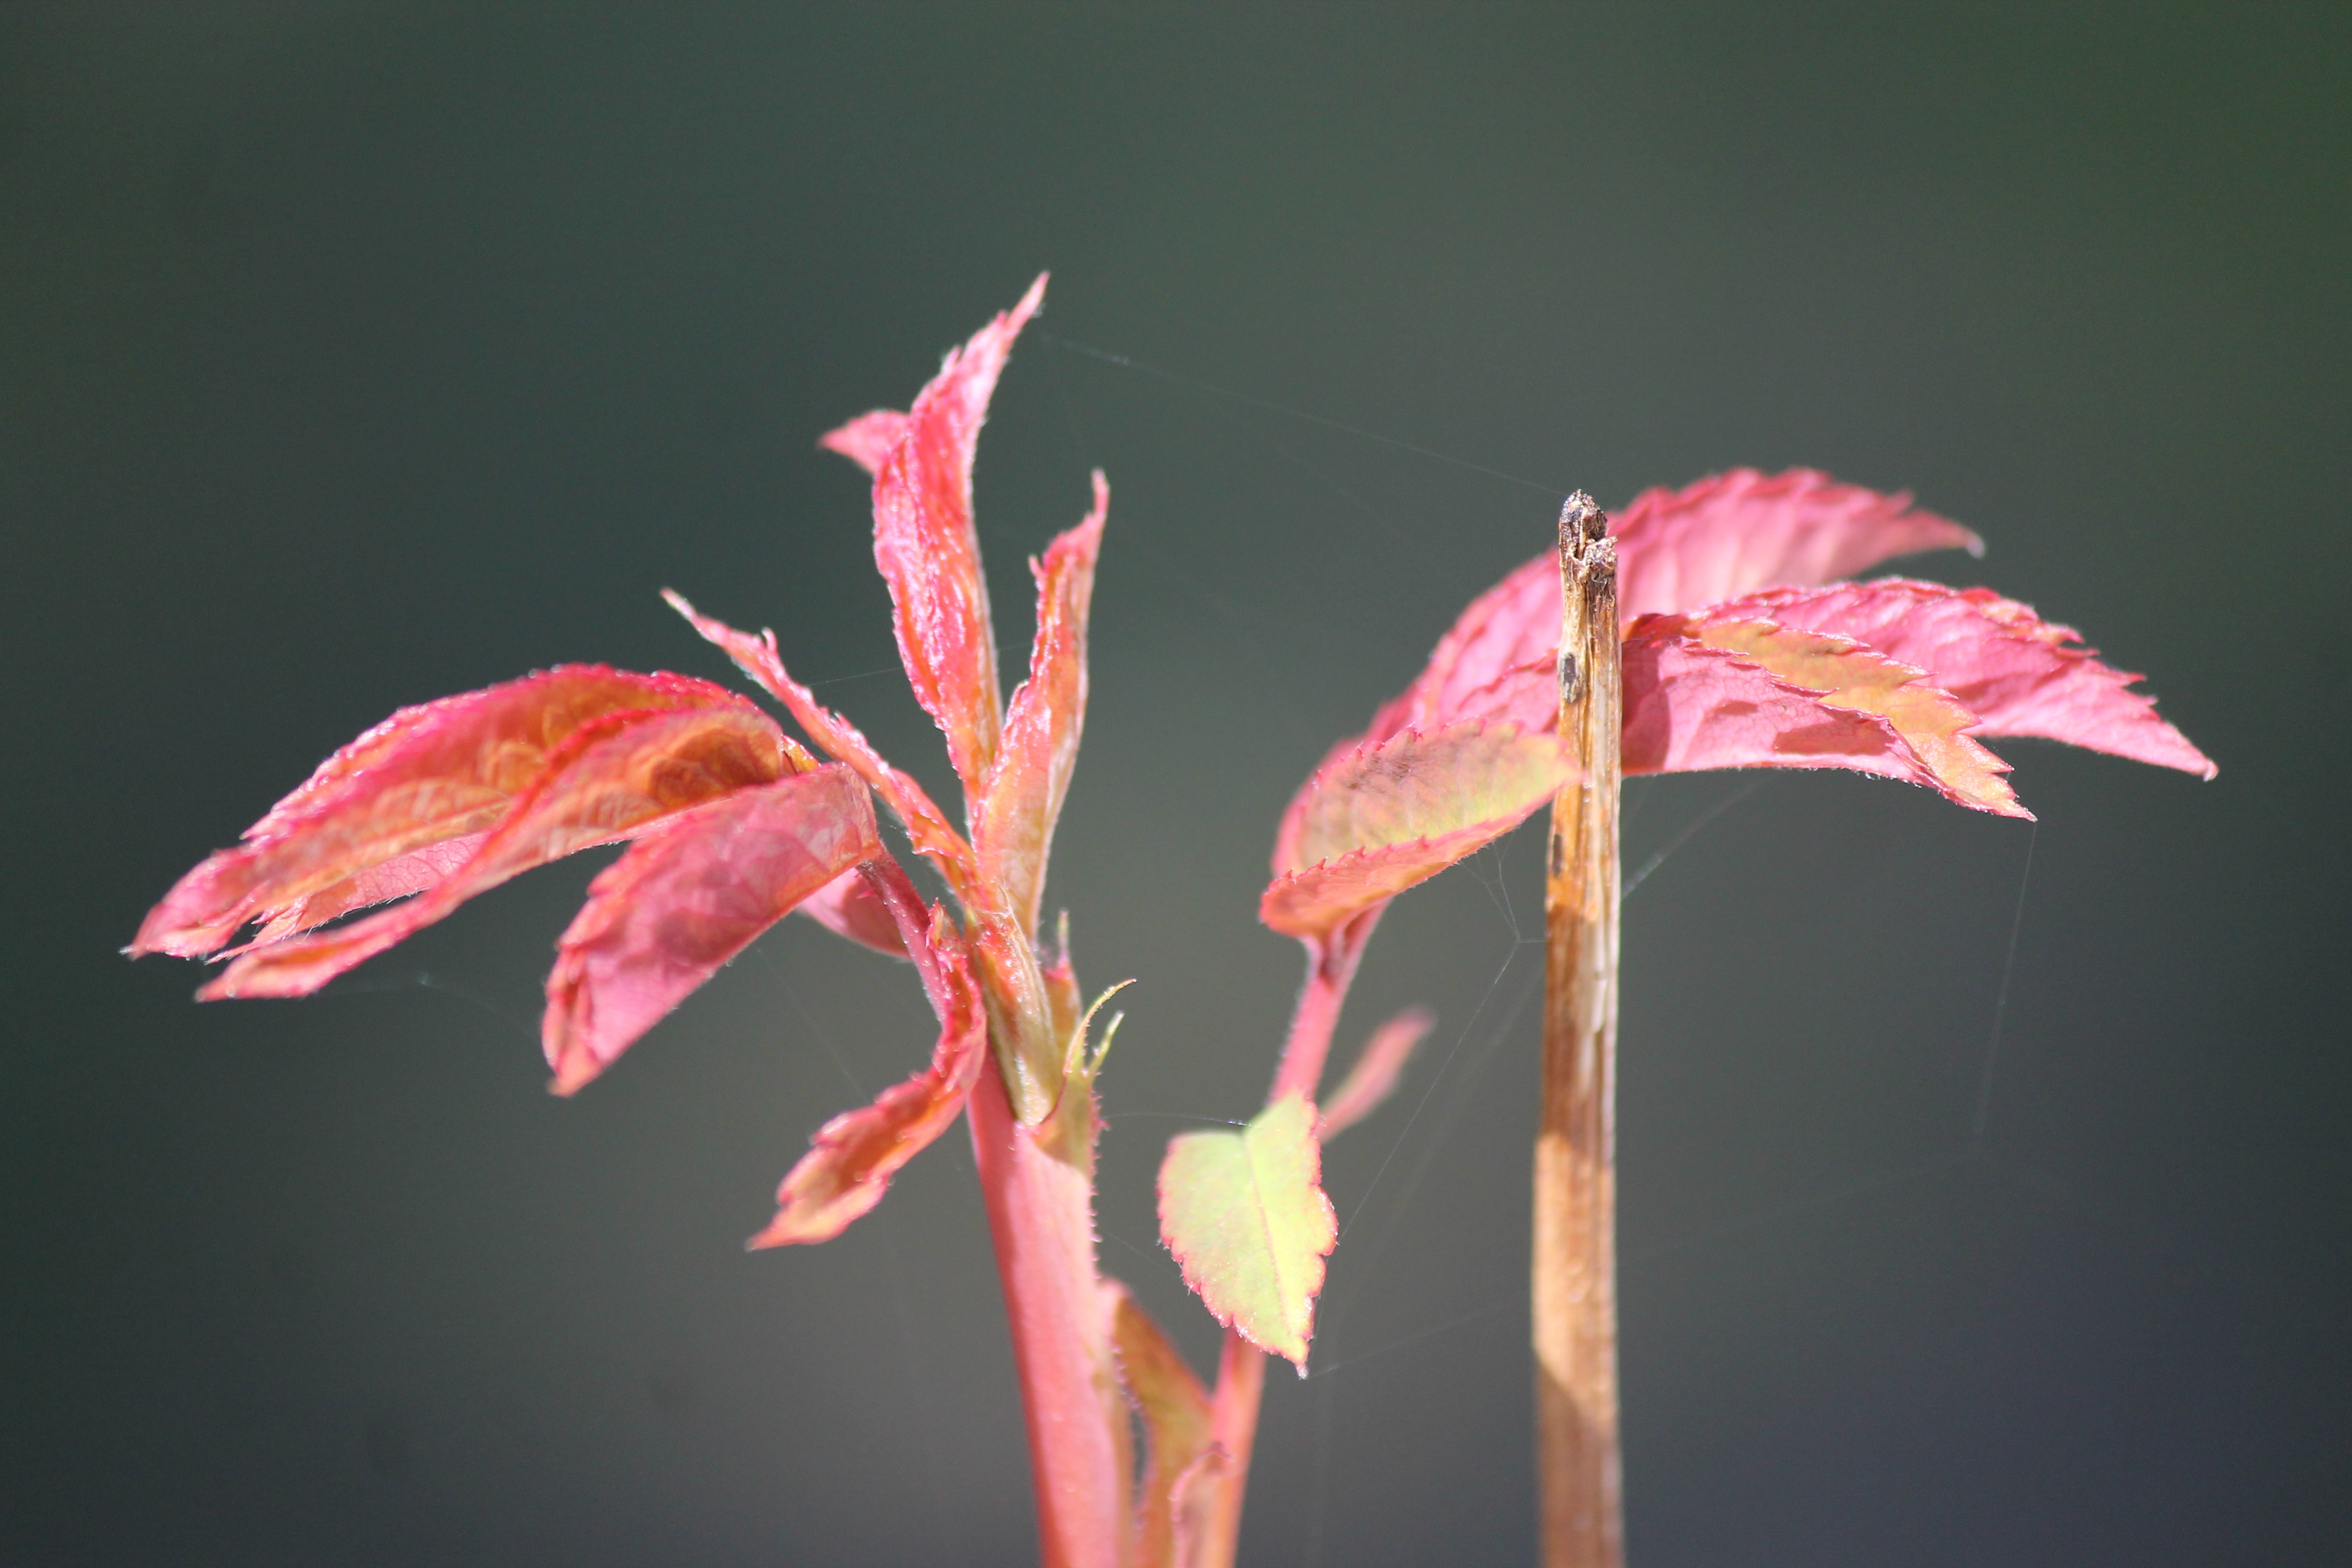
tree, nature, branch, light, growth, plant, photography, leaf, flower, petal, rose, spring, green, red, color, grow, autumn, botany, pink, flora, season, maple tree, maple leaf, close up, background, magical, rose petals, macro photography, scion, flowering plant, plant stem, land plant